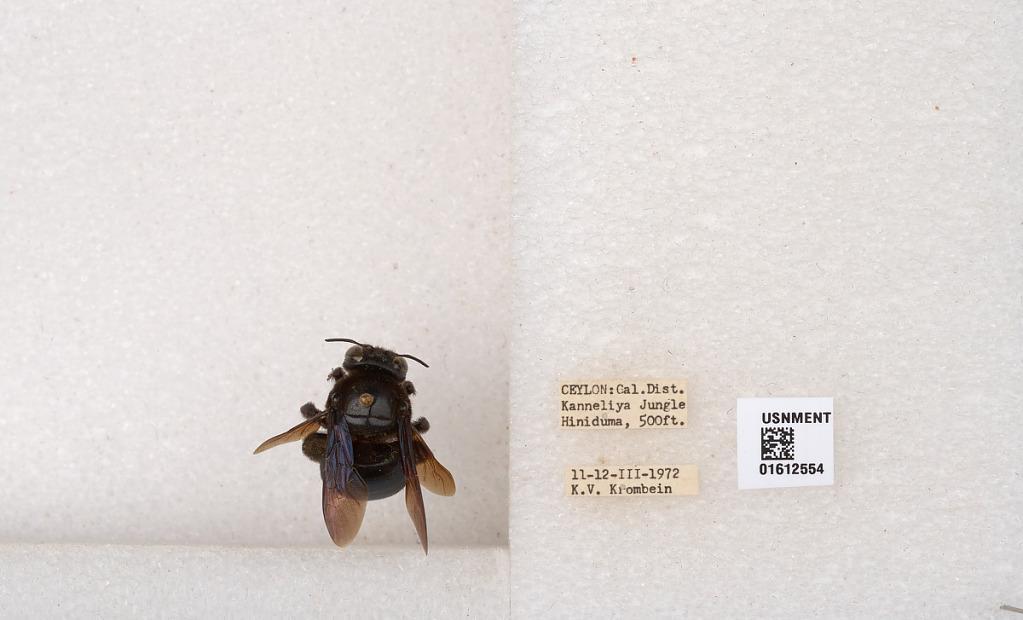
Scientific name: Xylocopa (Zonohirsuta) sp.
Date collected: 1972-3-11
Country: Sri Lanka
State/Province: Southern
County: Galle
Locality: Kanneliya Jungle, Hiniduma